Mount Tabor Methodist Episcopal Church (Crownsville, Maryland)

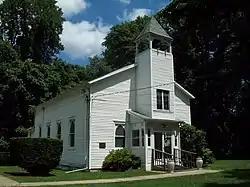
Mt. Tabor Methodist Episcopal Church, July 2009

Mt. Tabor Methodist Episcopal Church, also known as Mt. Tabor United Methodist Church, is an historic church located at 1421 St. Stephens Church Road, in Crownsville, Anne Arundel County, Maryland. The wood-frame building was constructed in 1893. It is rectangular in plan and features a bell tower projecting from the gable front. The bell tower was added between 1923 and 1929 by Henry and John Queen. Also on the property is the Mt. Tabor Good Samaritan Lodge No. 59.